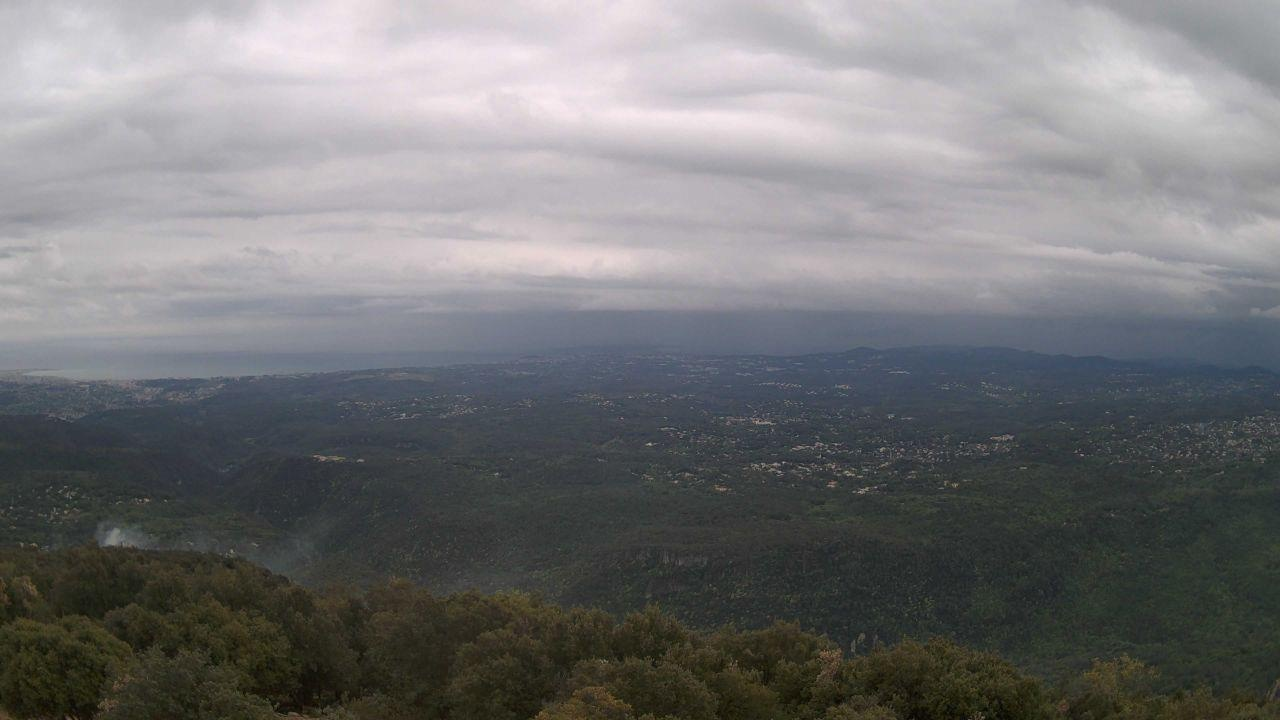
Fire: no
Smoke: no